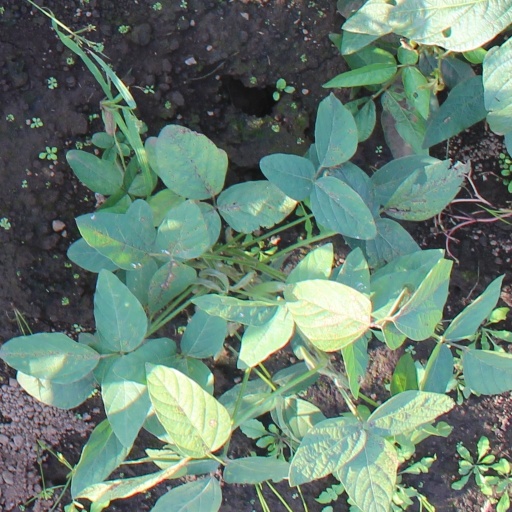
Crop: soybean